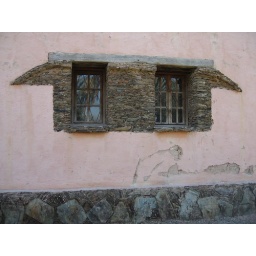
Stone masonry around a window in a building in an Agadir city park.